Geometric series

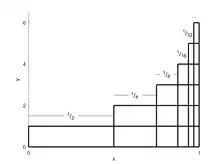
A two dimensional geometric series diagram Nicole Oresme used to determine that the infinite series formula_85 converges to 2.

In addition to his elegantly simple proof of the divergence of the harmonic series, Nicole Oresme proved that the arithmetico-geometric series known as Gabriel's Staircase,